Hohenzollern Redoubt action, 2–18 March 1916

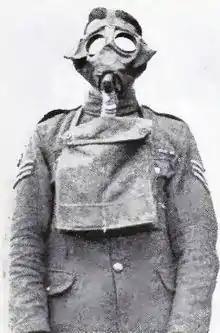

Skirmishing took place in bitter cold and snowstorms but German attacks diminished; it was thought that the Germans had abandoned the attempt to recover the lost ground and were concentrating on improving their defensive positions. By 18 March, the British front line was held by the 6th Buffs, a company of the 6th Queen's, one company of the 6th RWK and the 7th East Surrey of the 37th Brigade. The troops were very tired, after holding the positions for a fortnight, against German attacks in such cold and wet weather. German artillery-fire increased in the morning and fire from trench mortars caused a great deal of damage. A much greater bombardment occurred from during which the fire of heavy made the craters untenable; the village of Vermelles was hit by about and the 12th (Eastern) Division communications back to Annequin and Noyelles were bombarded by lachrymatory shells.